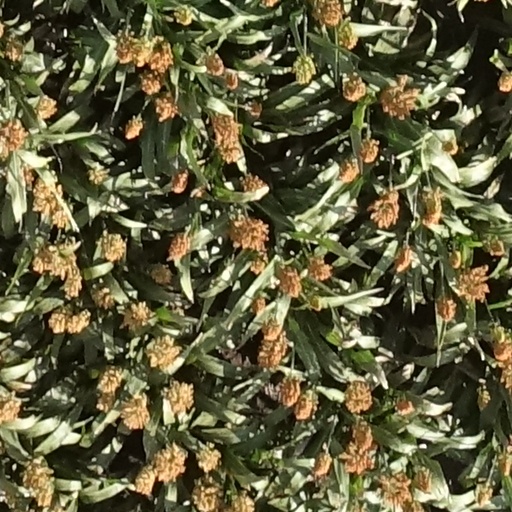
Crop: sorghum